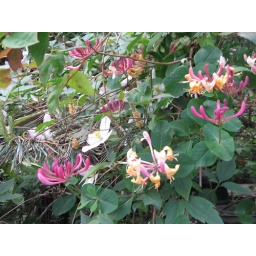
Honeysuckle at the pine tree near Croy's corner